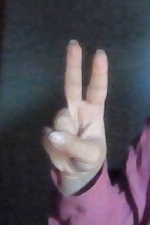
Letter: taa